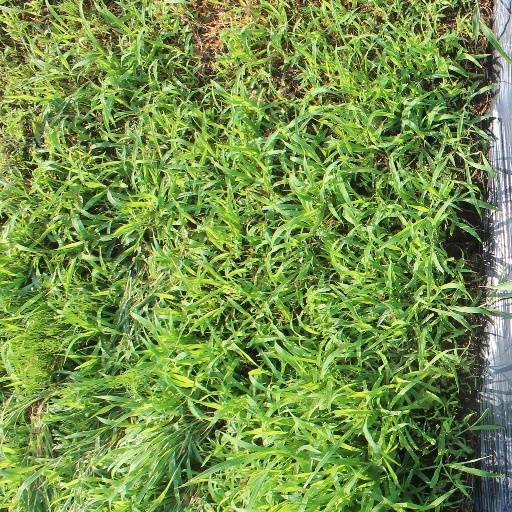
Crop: sorghum